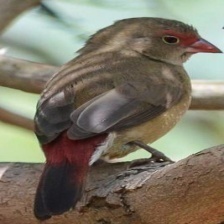
Species: AFRICAN FIREFINCH
Scientific name: LAGONOSTICTA RUBRICATA
ImageNet parent category: house_finch